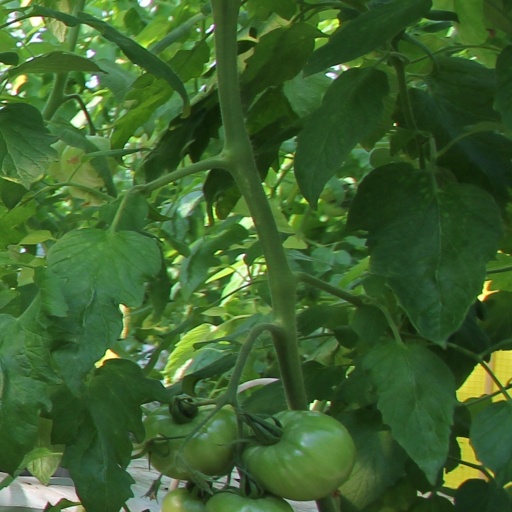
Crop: tomato